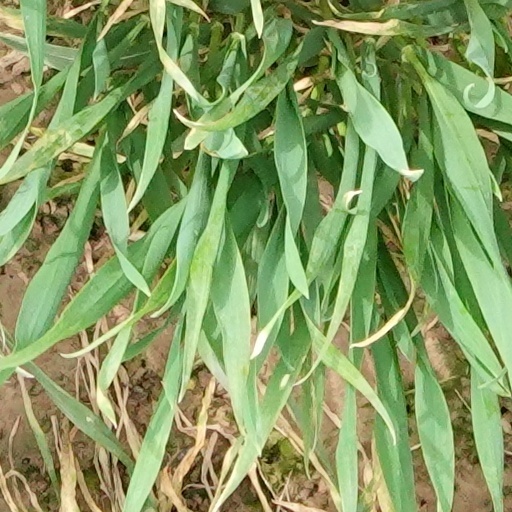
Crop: wheat